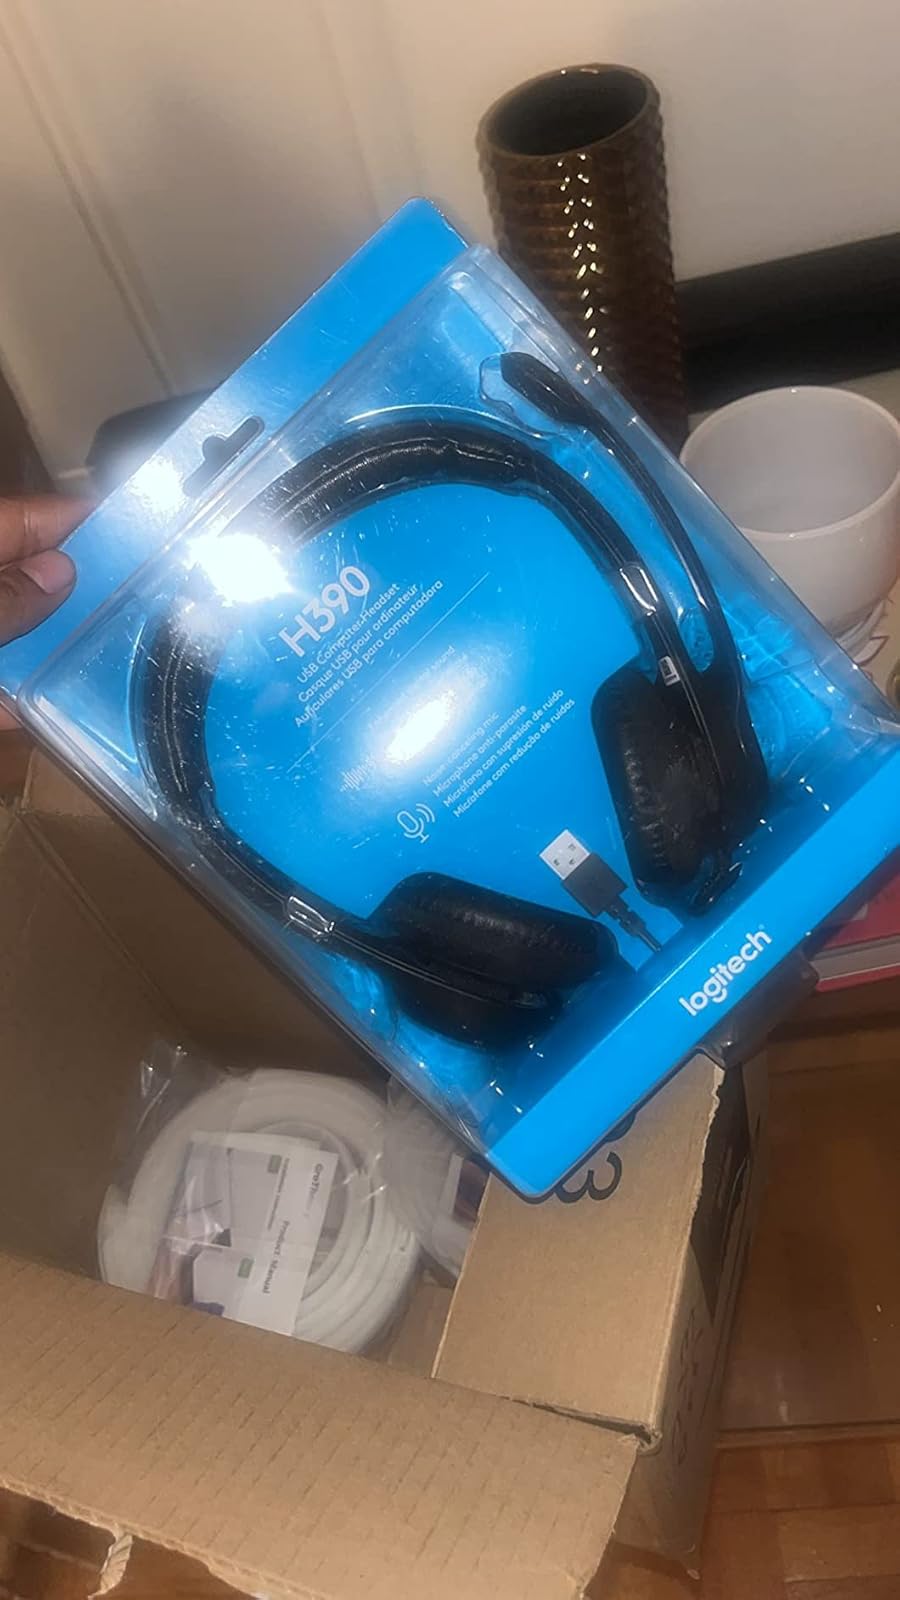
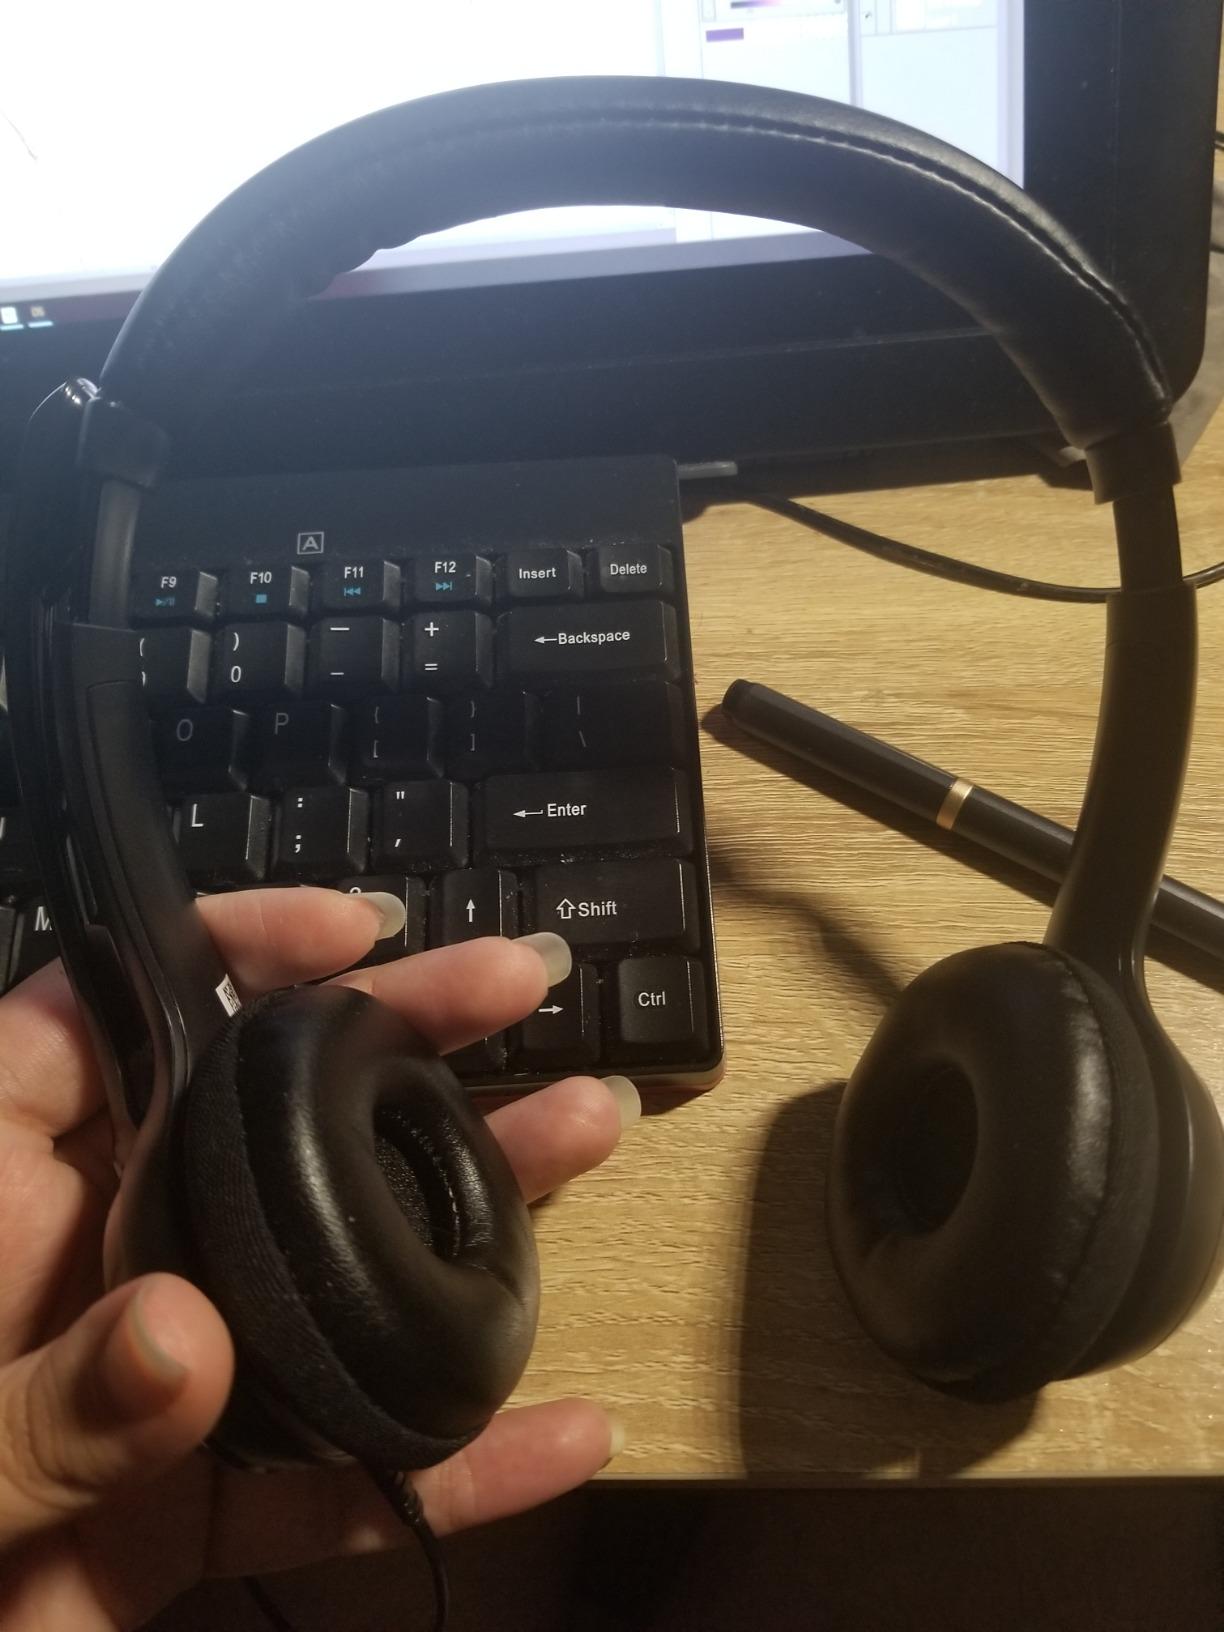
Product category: headphones
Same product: yes